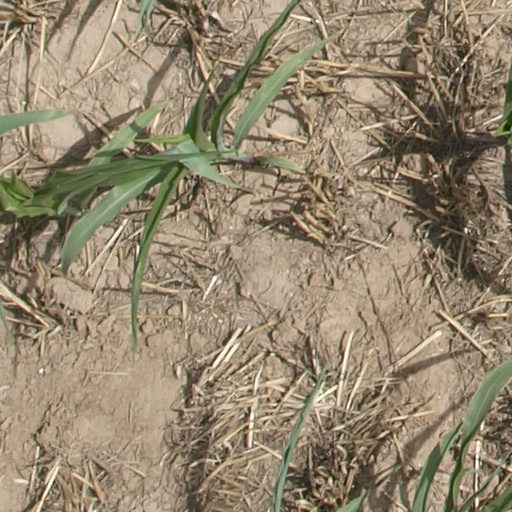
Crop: maize; corn